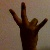
The image shows a hand gesture representing the number 7 in Indian Sign Language.